Collective Induction

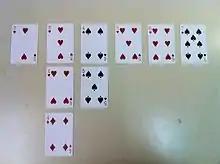
These cards are laid in a pattern following the 2 red cards, one spade rule.

This question has been tested by comparing group performance to the performance of individuals alone or in a nominal group, a group of individuals whose performance is grouped together even though they did not work together. For example, if groups of four worked on a task together, then researchers could see if they performed better than individuals by randomly combining the efforts of four individuals who worked on the same task independently. This allows researchers to assess the potential gains or losses caused by group interaction while recognizing that more people working on a task may be more likely to arrive at the solution by random chance. Group performance is compared against both the best performing individual in each nominal group (thus answering the question, "do groups perform better than all individuals?") and the average of all individual performances ("do groups perform better than average?"). Several experiments have sought to address this question and results have consistently suggested that groups perform better than the average individual though not as well as the best individual in nominal groups.